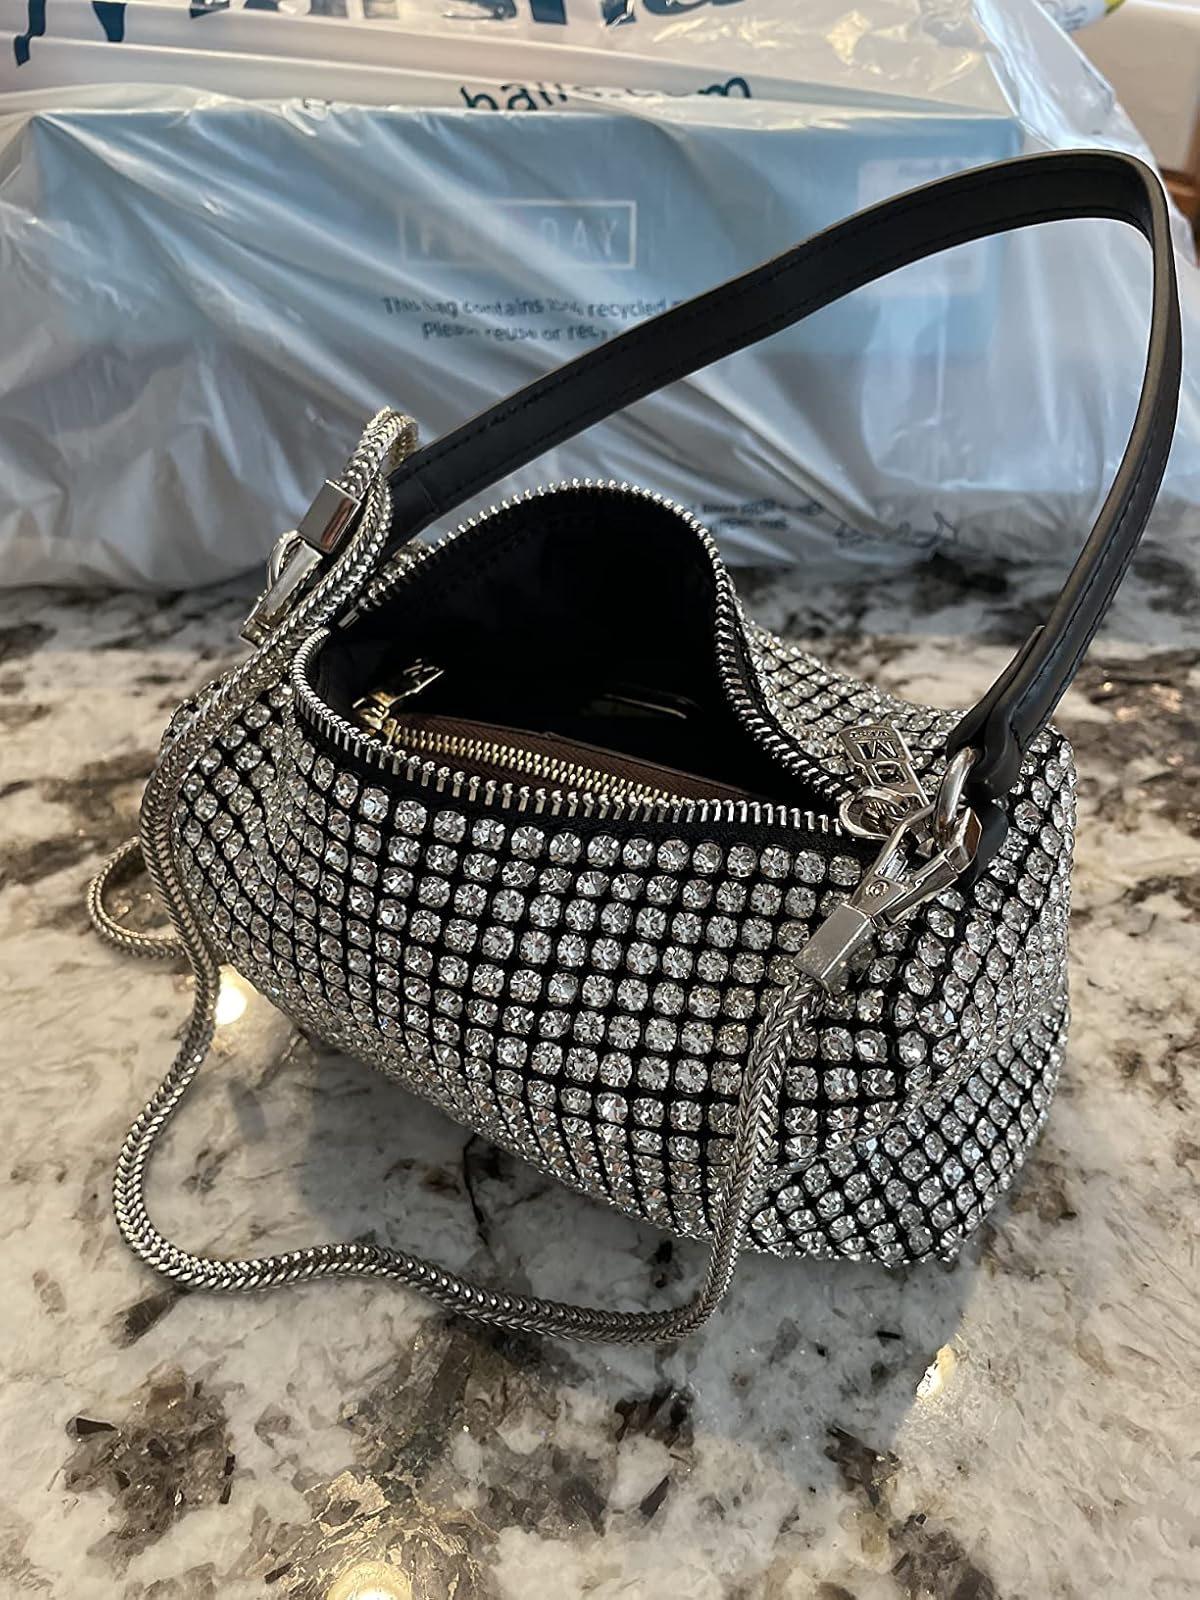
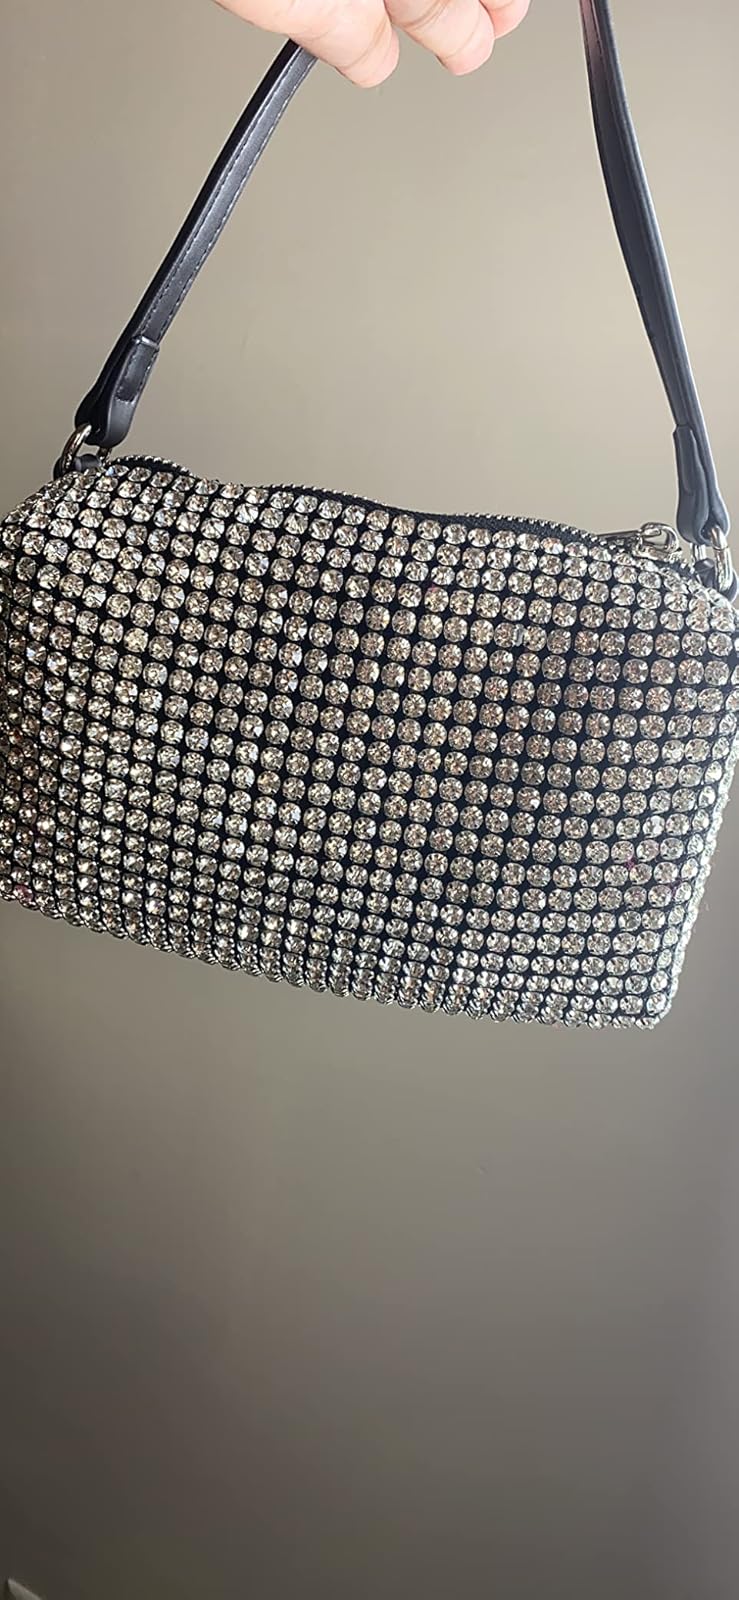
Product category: accessories_handbag
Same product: yes